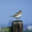
Label: bird